Describe the emotion expressed in this image:  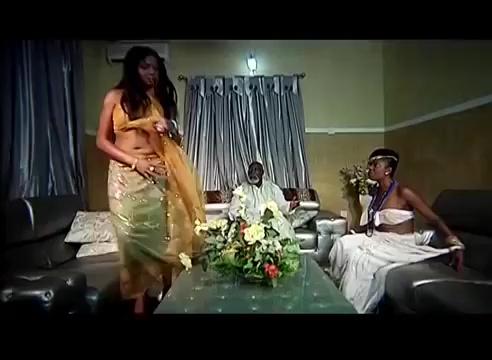
This person displays Fear, valence and arousal with moderate intensity.